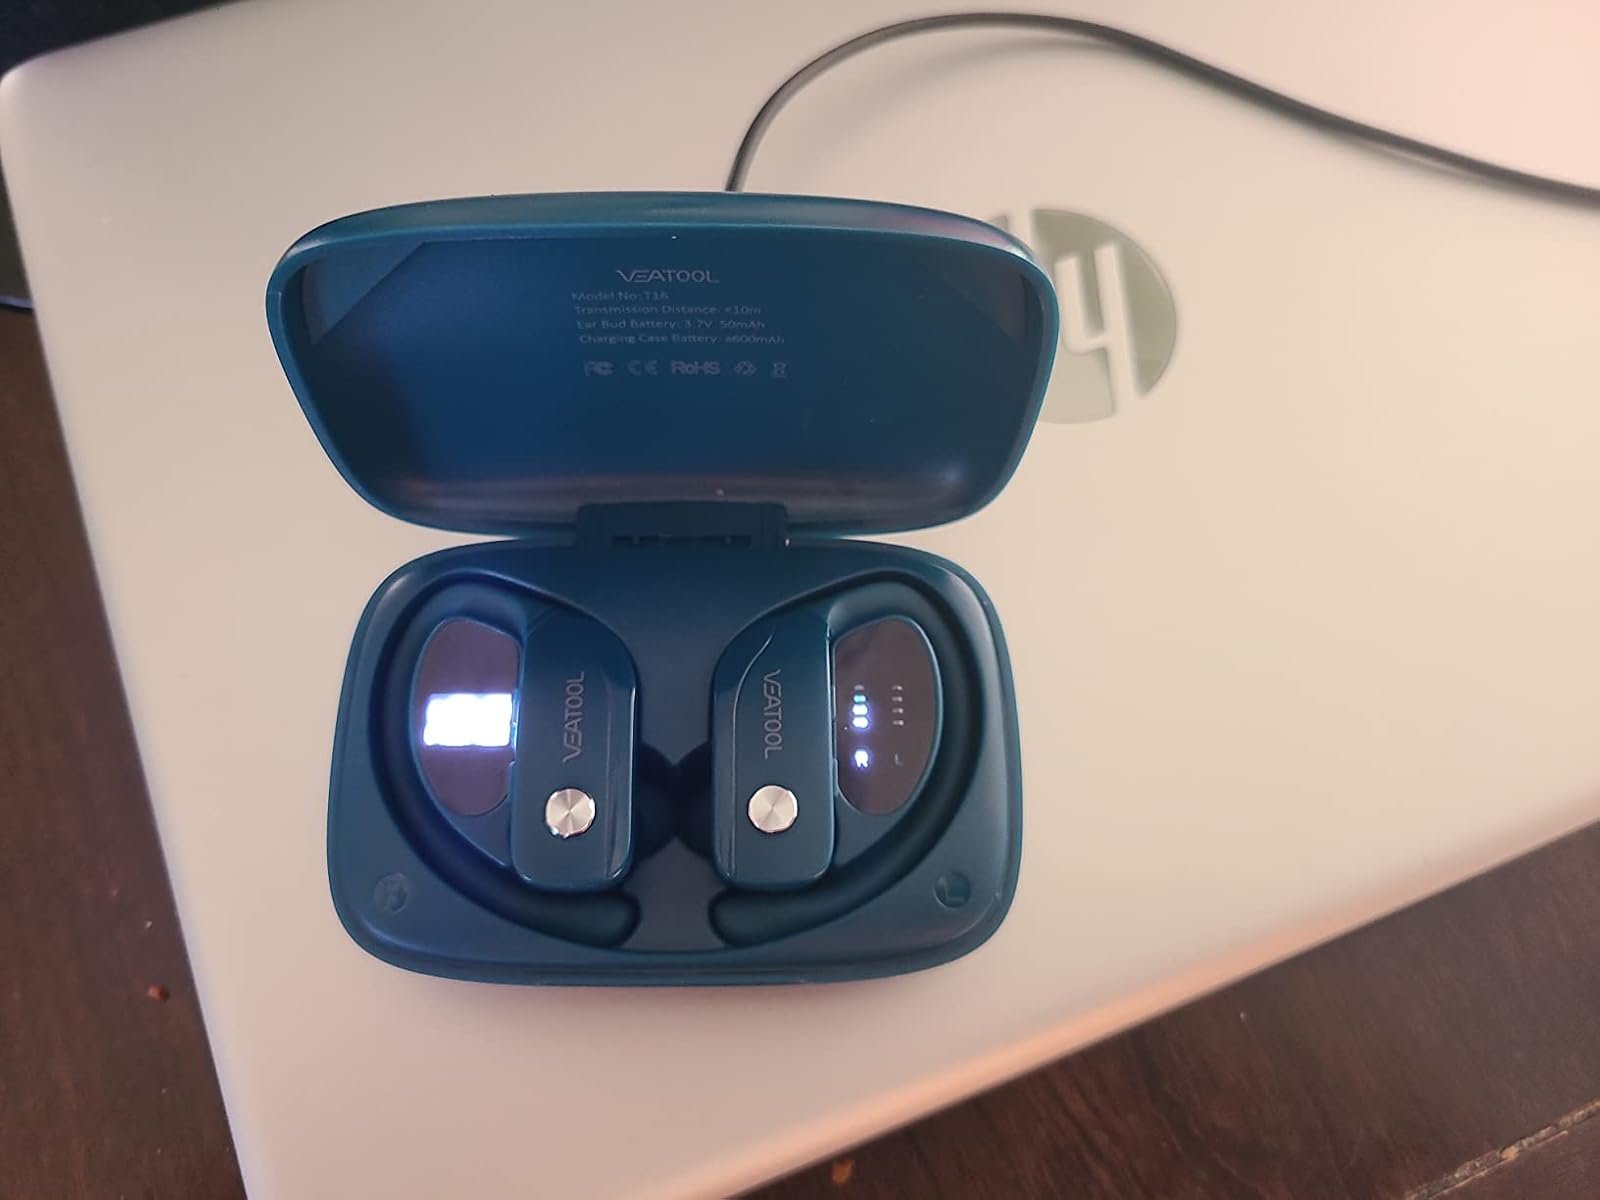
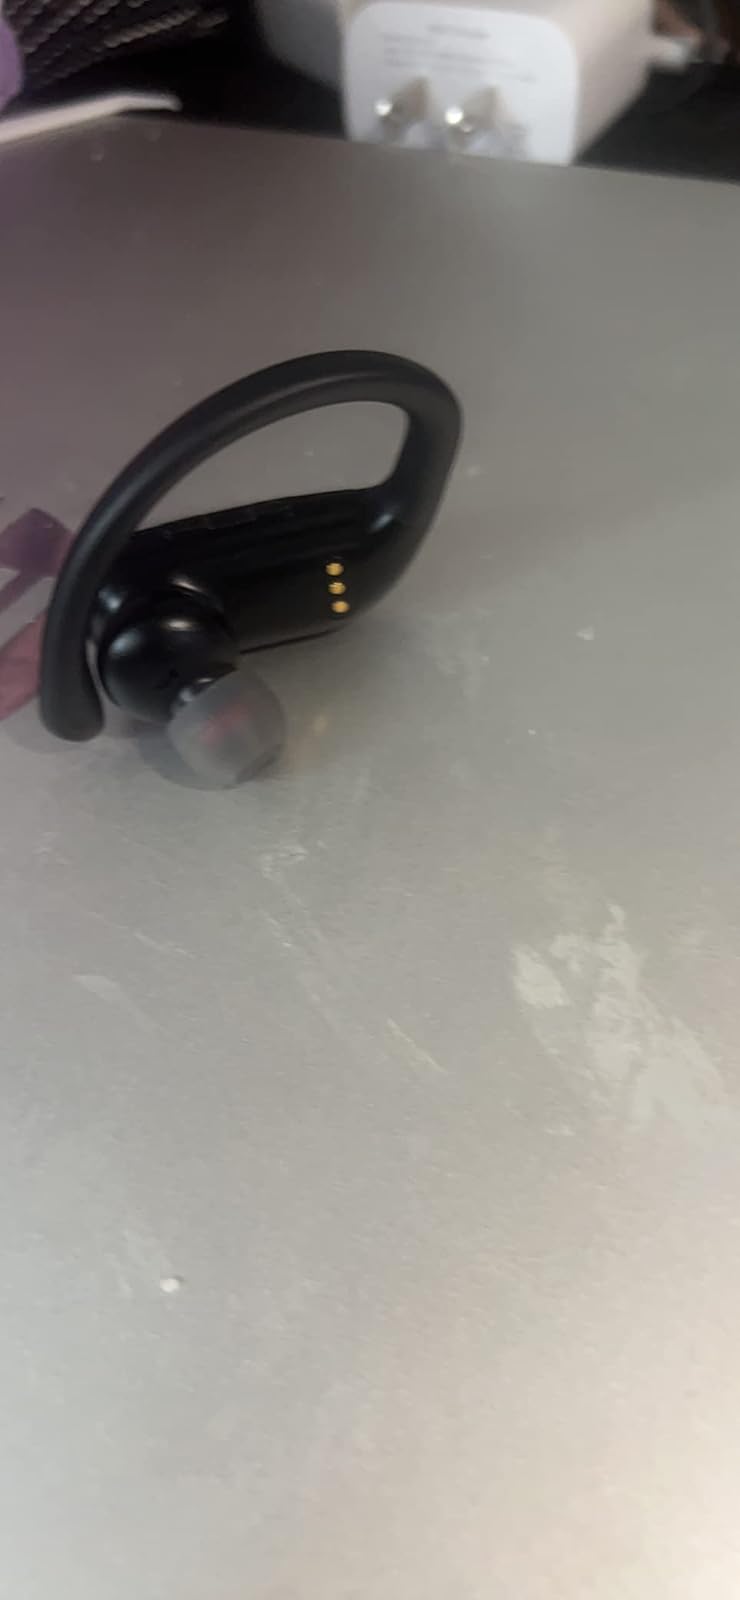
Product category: earbuds
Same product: no